List of New Mexico State Roads shorter than one mile

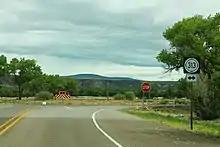
NM 315 approaching NM 313

State Road 315 (NM 315) is a state highway in Sandoval County. The highways western terminus is at NM 313, it then begins traveling east intersecting I-25 and US 85 before reaching the eastern terminus at FR 2532.